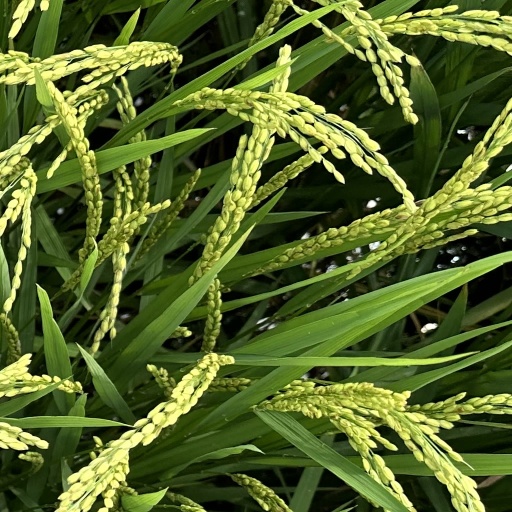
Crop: rice